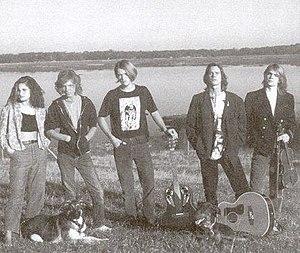
Aleka's Attic est un groupe de rock alternatif américain, originaire de Gainesville, en Floride. Formé en 1988, le groupe se sépare en 1992.